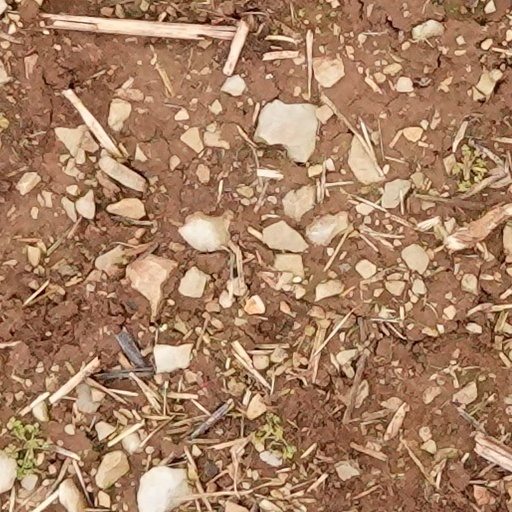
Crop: wheat